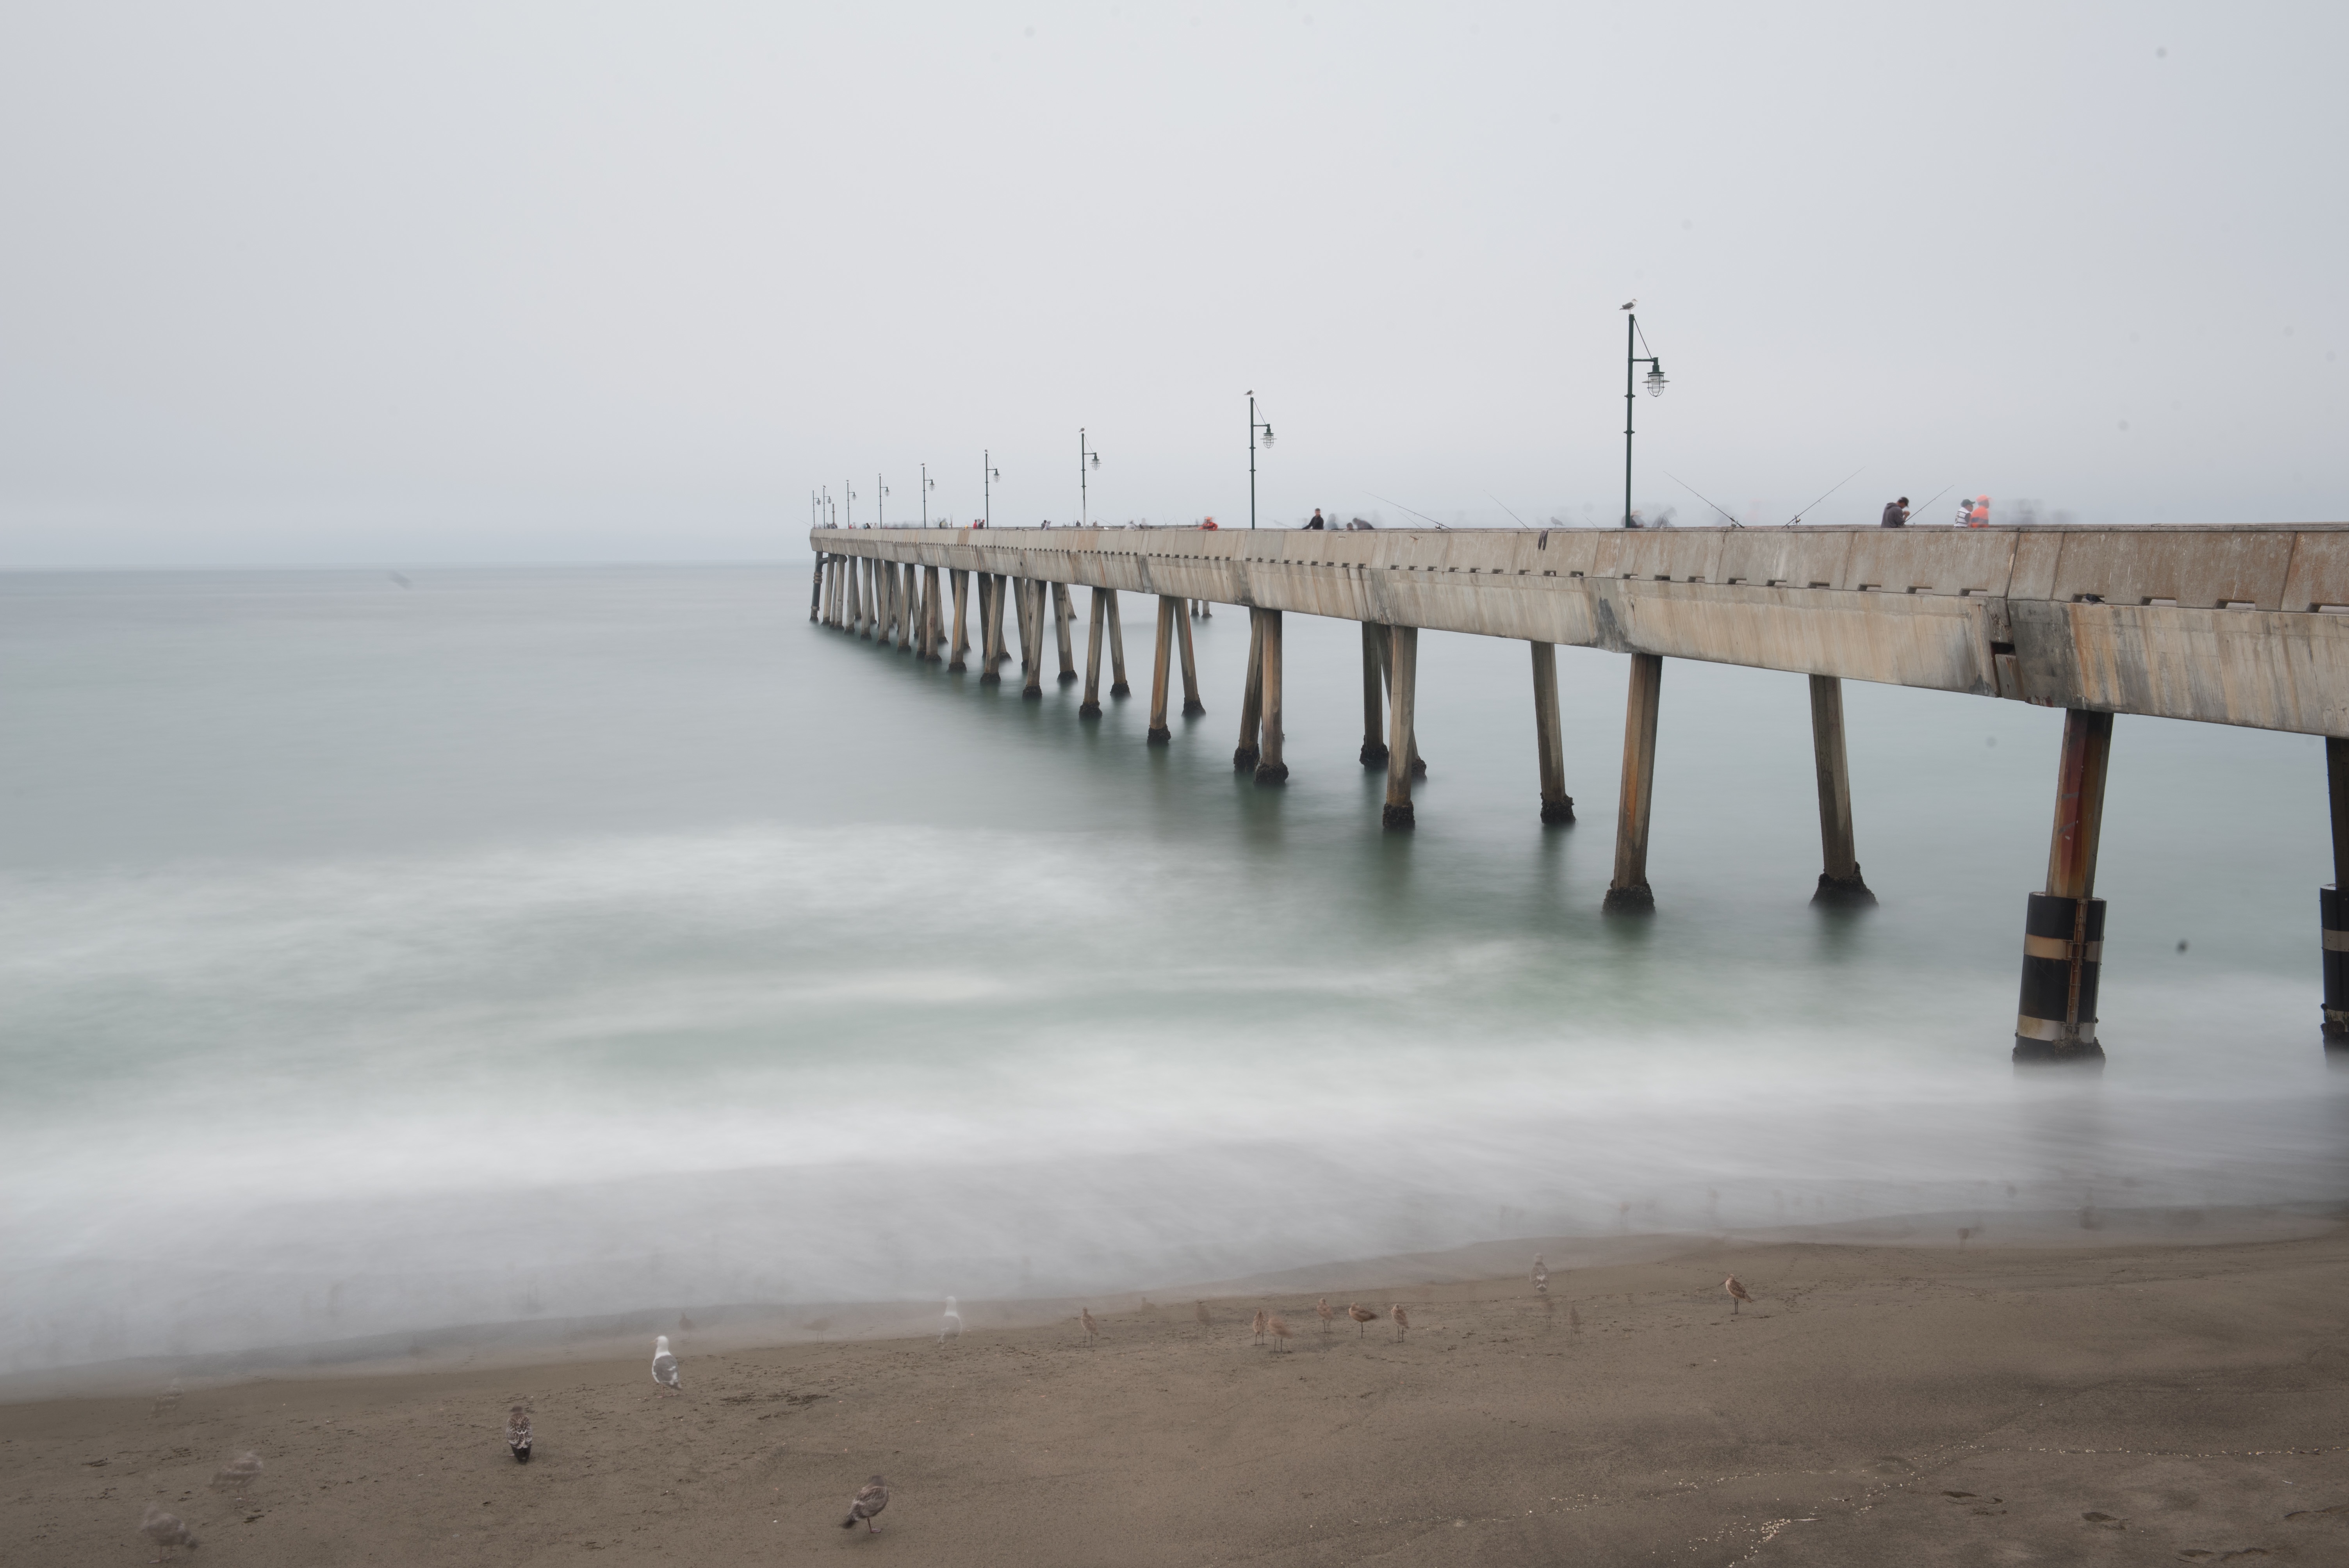
beach, sea, coast, water, sand, ocean, boardwalk, shore, wave, pier, walkway, body of water, breakwater, atmospheric phenomenon, nonbuilding structure